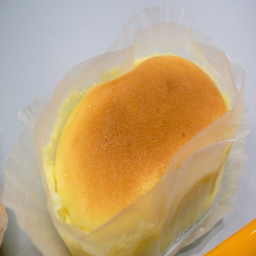
A container filled with cake on top of a table.
A yellow pastry is wrapped in plastic and sits on a counter.
A loaf of bread baked with a golden brown top.
A muffin sitting in a clear muffin wrapper.
Small loaf of golden brown baked bread in glass baking dish.